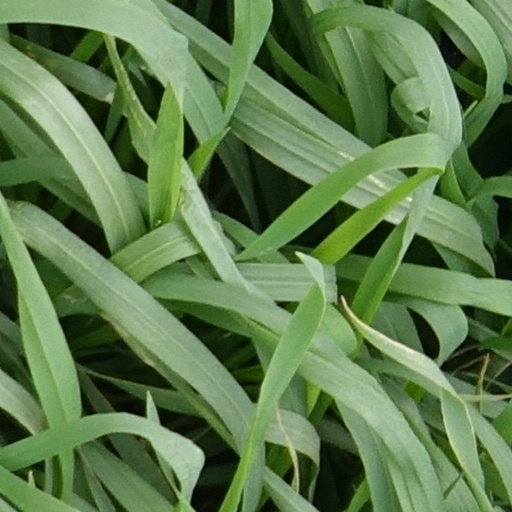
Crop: wheat